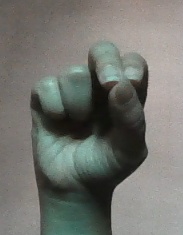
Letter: gaaf